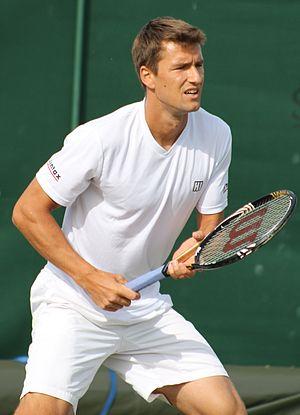
Marco Chiudinelli, né le 10 septembre 1981 à Bâle, est un joueur de tennis suisse, professionnel de 2000 à 2017.